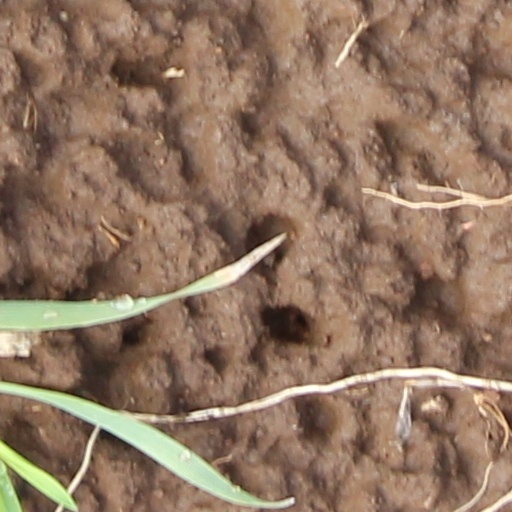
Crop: wheat